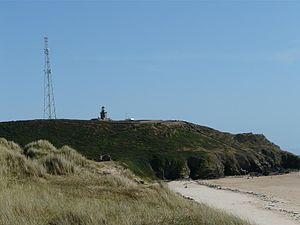
Cap de Carteret vu de la plage d'Hatainville, au Nord du cap.
L'espace appelé dunes d'Hat[t]ainville, ou de Hat[t]ainville, est un massif dunaire de 400 hectares situé sur la Côte des Isles, dans la commune des Moitiers-d'Allonne dans le département de la Manche.
La plage de La Vieille Église, longtemps également appelée Plage d'hatainville est une plage de sable fin et de rochers située à cheval sur les communes de Barneville-Carteret et des Moitiers-d'Allonne sur la Côte des Isles dans le département de la Manche.
Le cap de Carteret est un promontoire rocheux d'origine cambrienne sur la Côte des Isles, sur la commune de Barneville-Carteret dans la Manche.